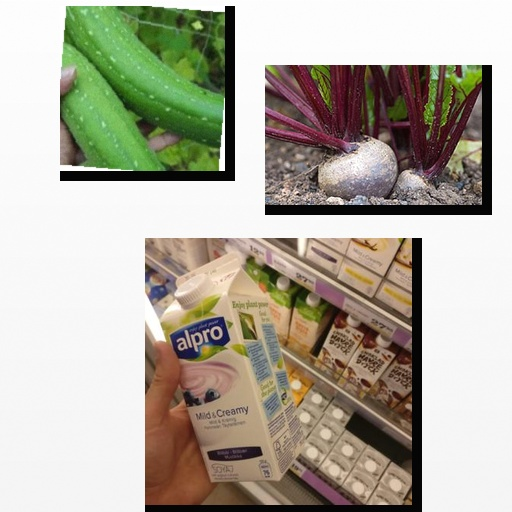
Food items: sponge_gourd, beetroot, blueberry_soy_yogurt